Chris Staros

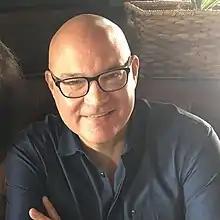
Chris Staros in 2019

Chris Staros (born 1962) is the Editor-in-Chief of the graphic novel publishing company Top Shelf Productions, and also does comics mentoring for aspiring comics professionals at his website. He is also the author of "Yearbook Stories, 1976–1978", published by Top Shelf.